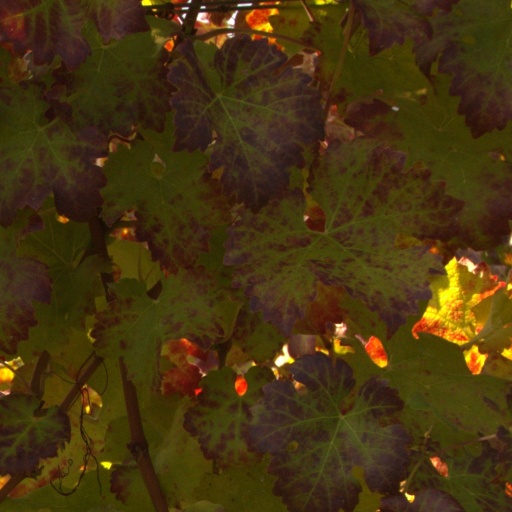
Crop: grape